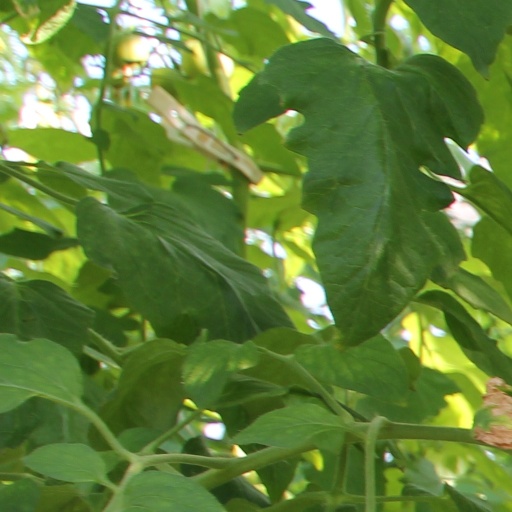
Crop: tomato